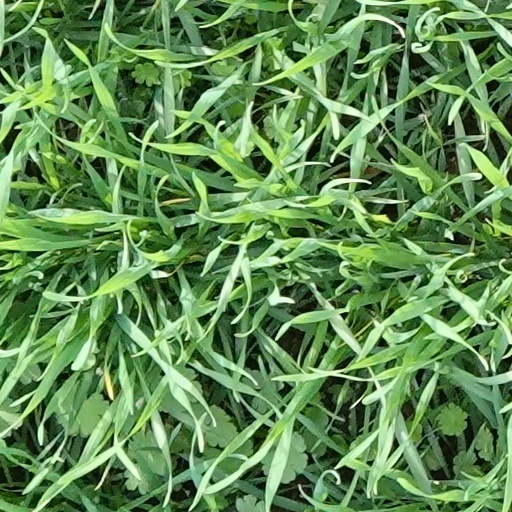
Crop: wheat